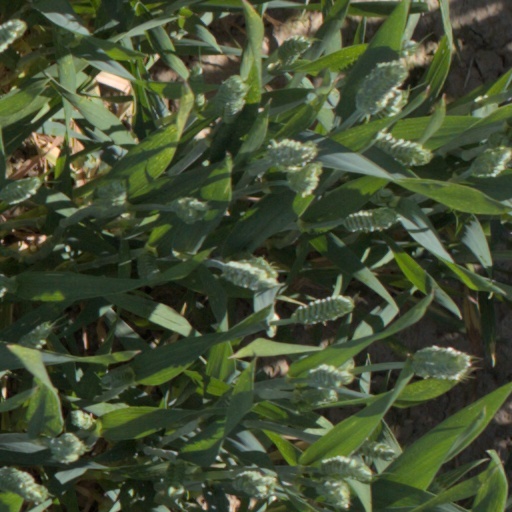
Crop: wheat